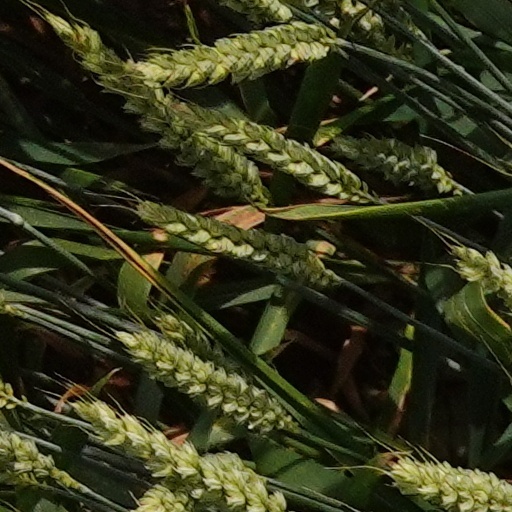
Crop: wheat